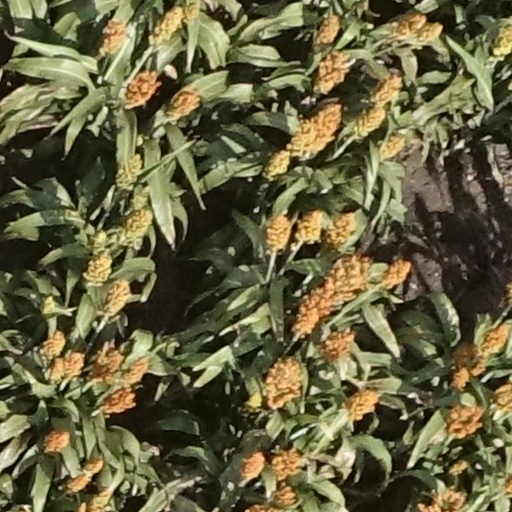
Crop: sorghum